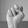
ASL letter: N